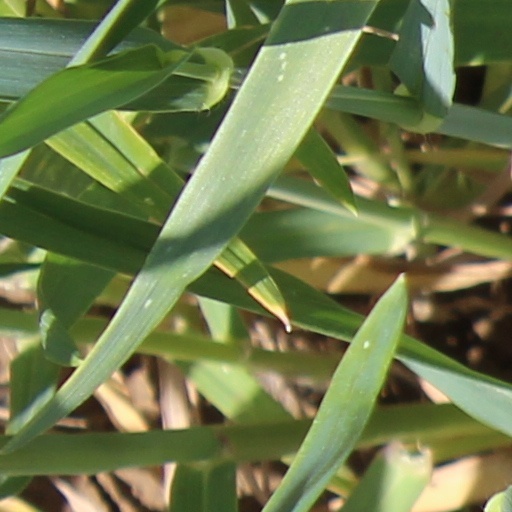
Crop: wheat